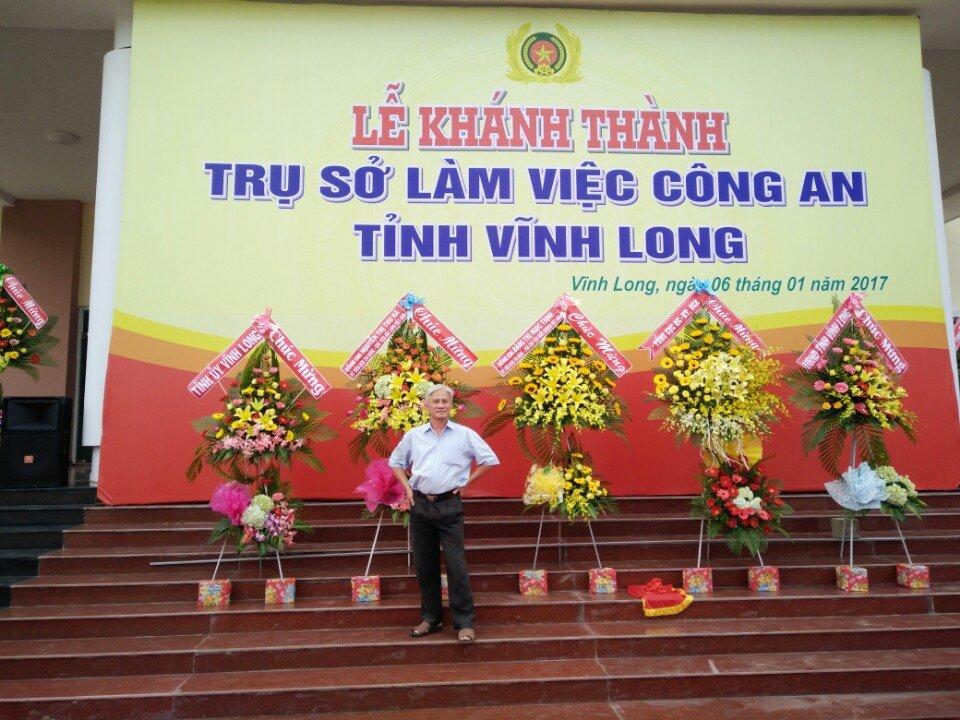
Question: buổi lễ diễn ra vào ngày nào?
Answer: ngày 06/01/2017